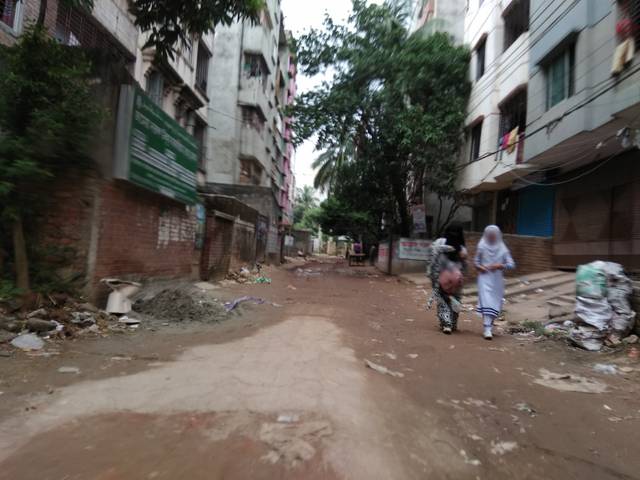
Region: Bangladesh
Coordinates: 23.815, 90.373